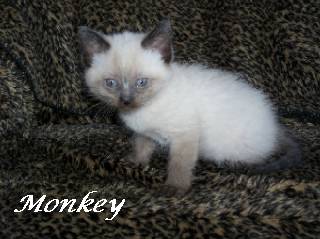
Label: cat